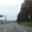
Label: road